Fredonia, Iowa

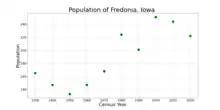
The population of Fredonia, Iowa from US census data

As of the census of 2020, there were 222 people, 80 households, and 59 families residing in the city. The population density was 1,474.6 inhabitants per square mile (569.3/km). There were 80 housing units at an average density of 531.4 per square mile (205.2/km). The racial makeup of the city was 56.3% White, 1.8% Black or African American, 0.5% Native American, 14.9% Asian, 0.0% Pacific Islander, 20.3% from other races and 6.3% from two or more races. Hispanic or Latino persons of any race comprised 36.0% of the population.